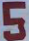
Number: 5